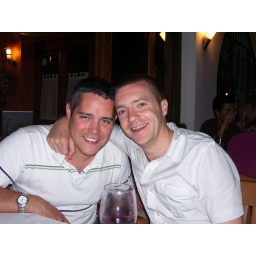
Think the glass of red in the foreground just makes this one